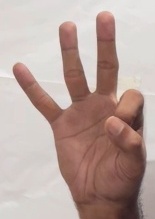
ASL sign: 9